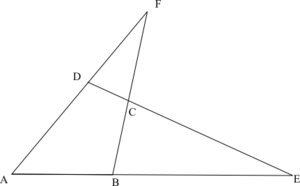
Ménélaos ou Ménélaüs d'Alexandrie est un mathématicien et astronome grec. Par analogie avec la propriété qu'ont les droites dans le plan, de déterminer le plus court chemin entre deux points, il introduisit la notion de géodésique sur la sphère.
Un quadrilatère complet est une figure de géométrie plane constituée de quatre droites dont deux quelconques ne sont pas parallèles ni trois quelconques concourantes.